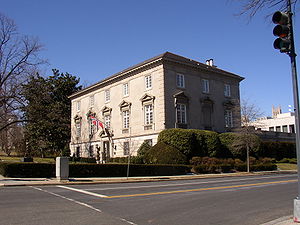
Nordens diplomatiske repræsentationer / Amerika
Denne oversigt lister op udenrigske repræsentationer tilhørende de nordiske lande.